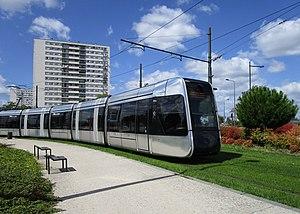
Le tramway dans le quartier des Rives du Cher, à Tours, arrivant à l'arrêt Suzanne Valadon
Les Rives du Cher sont un quartier populaire français du sud de Tours, situé sur la rive droite du Cher. Il a été construit entre 1966 et 1973, peu après le quartier du Sanitas. Il compte près de 4 000 habitants répartis sur une zone restreinte de dix hectares. C'est un quartier de grands ensembles, qui comprend notamment les deux plus hautes tours de la ville. Son développement se déroule dans le contexte des Trente Glorieuses, durant lesquelles la ville de Tours fait face à une demande inédite de logements que les constructions plus centrales n'ont pas suffi à combler.
Tours Métropole Val de Loire est une métropole française, située dans le département d'Indre-et-Loire et la région Centre-Val de Loire. Le siège de la métropole se situe à Tours dans le quartier des Deux-Lions.